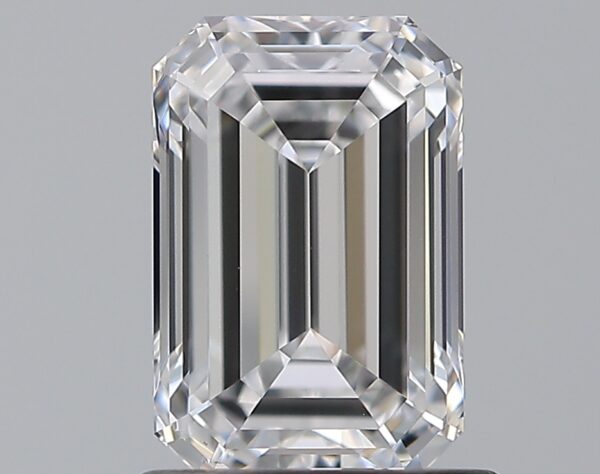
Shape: emerald
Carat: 1.03
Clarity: VS1
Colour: D
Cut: EX
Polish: EX
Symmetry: EX
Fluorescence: N
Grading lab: GIA
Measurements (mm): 7.09 x 4.69 x 3.12